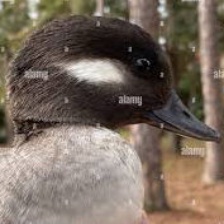
Species: BUFFLEHEAD
Scientific name: BUCEPHALA ALBEOLA
ImageNet parent category: drake